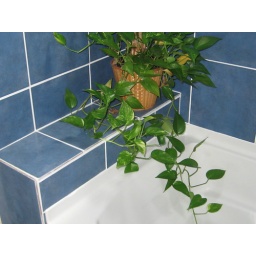
The shower has ceramic tile with a built in shelf where the plant is sitting.